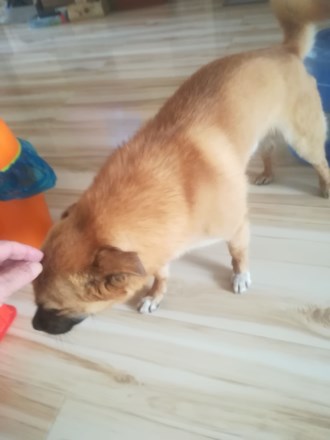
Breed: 3336-n000121-chinese_rural_dog